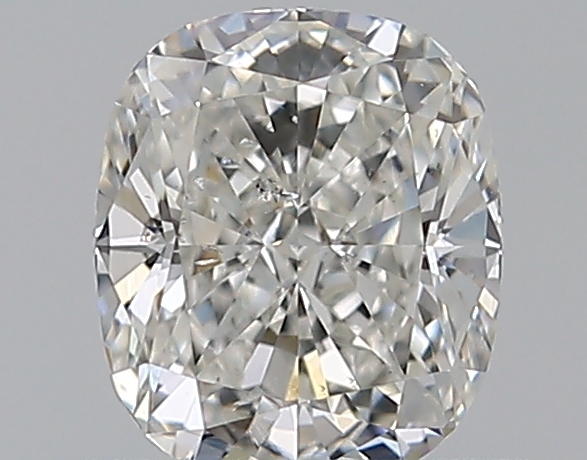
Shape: cushion
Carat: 0.5
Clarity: SI1
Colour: G
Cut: EX
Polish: EX
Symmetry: VG
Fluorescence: N
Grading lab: GIA
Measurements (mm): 4.97 x 4.27 x 2.87